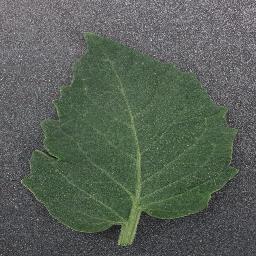
Label: Tomato___healthy